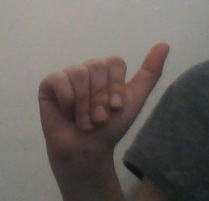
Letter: dhad